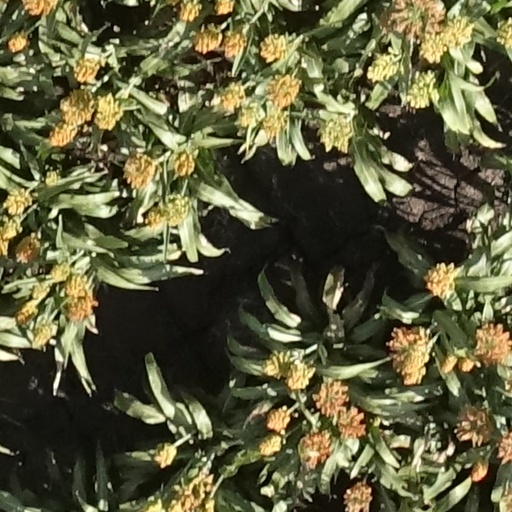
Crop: sorghum